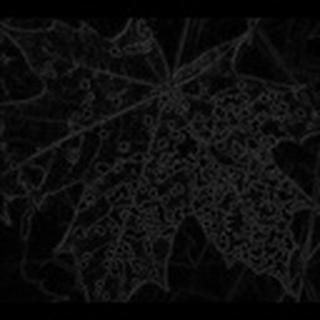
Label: cotton_powdery_mildew